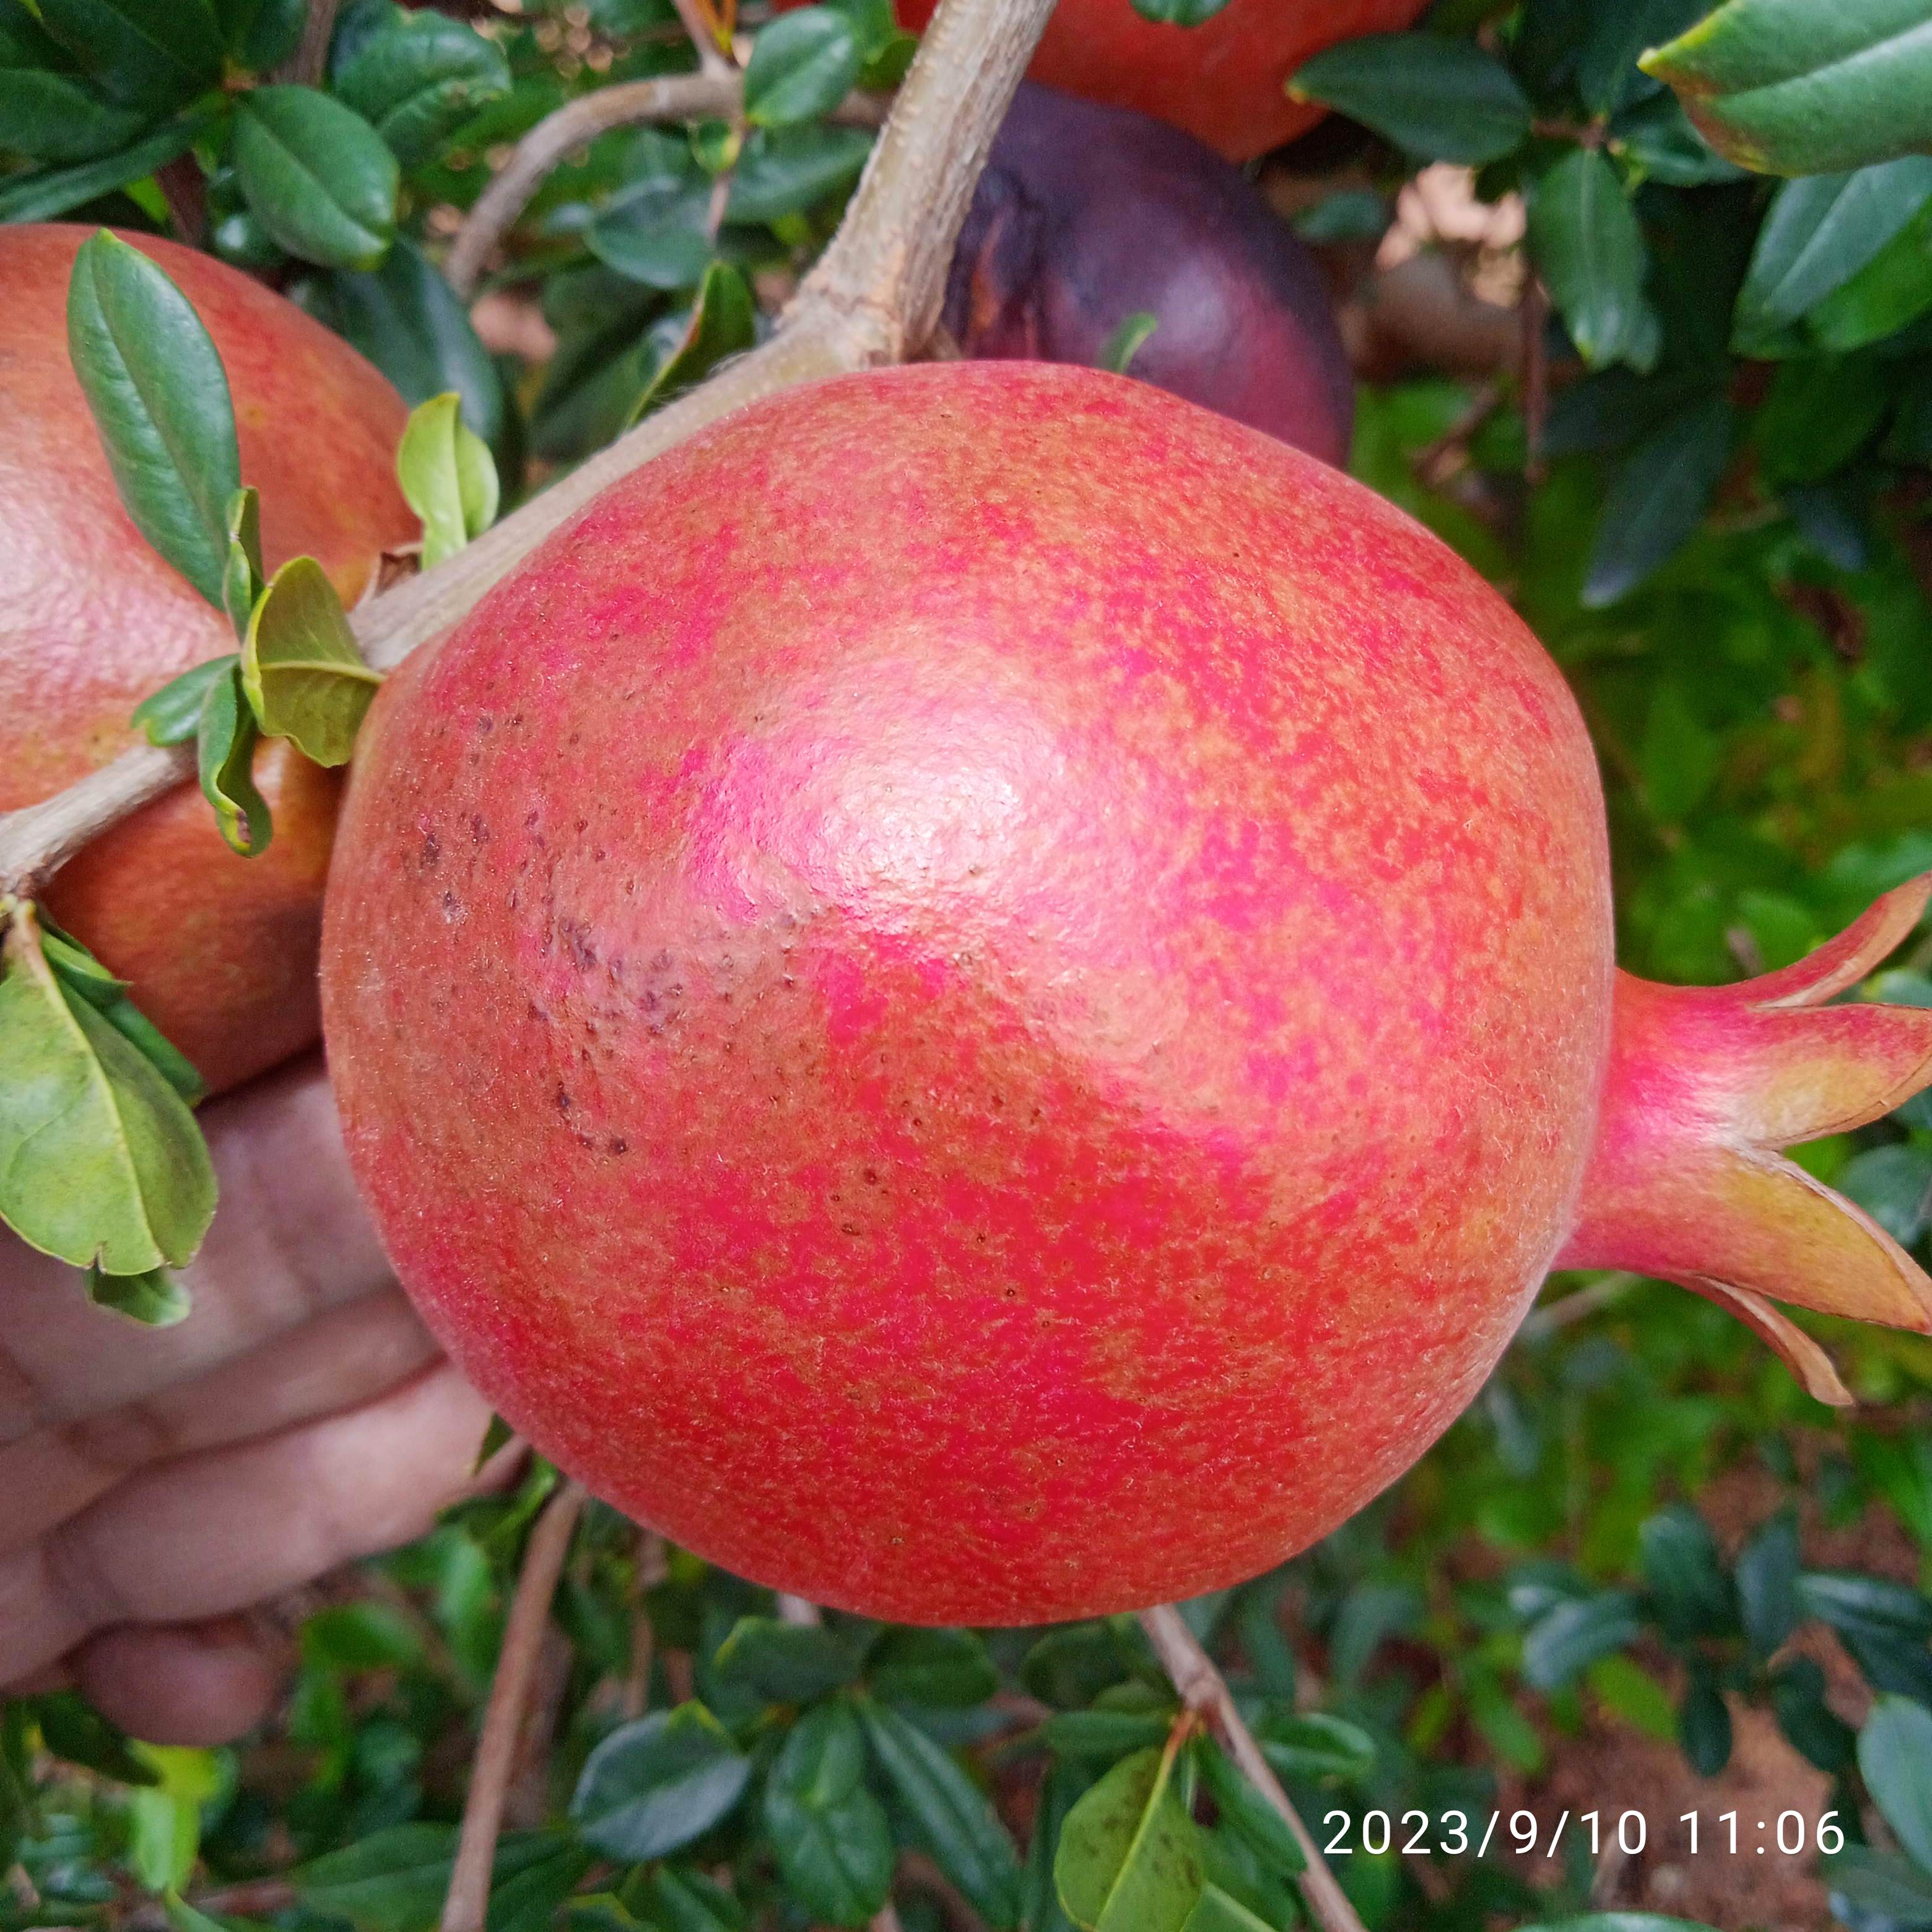
Label: Healthy